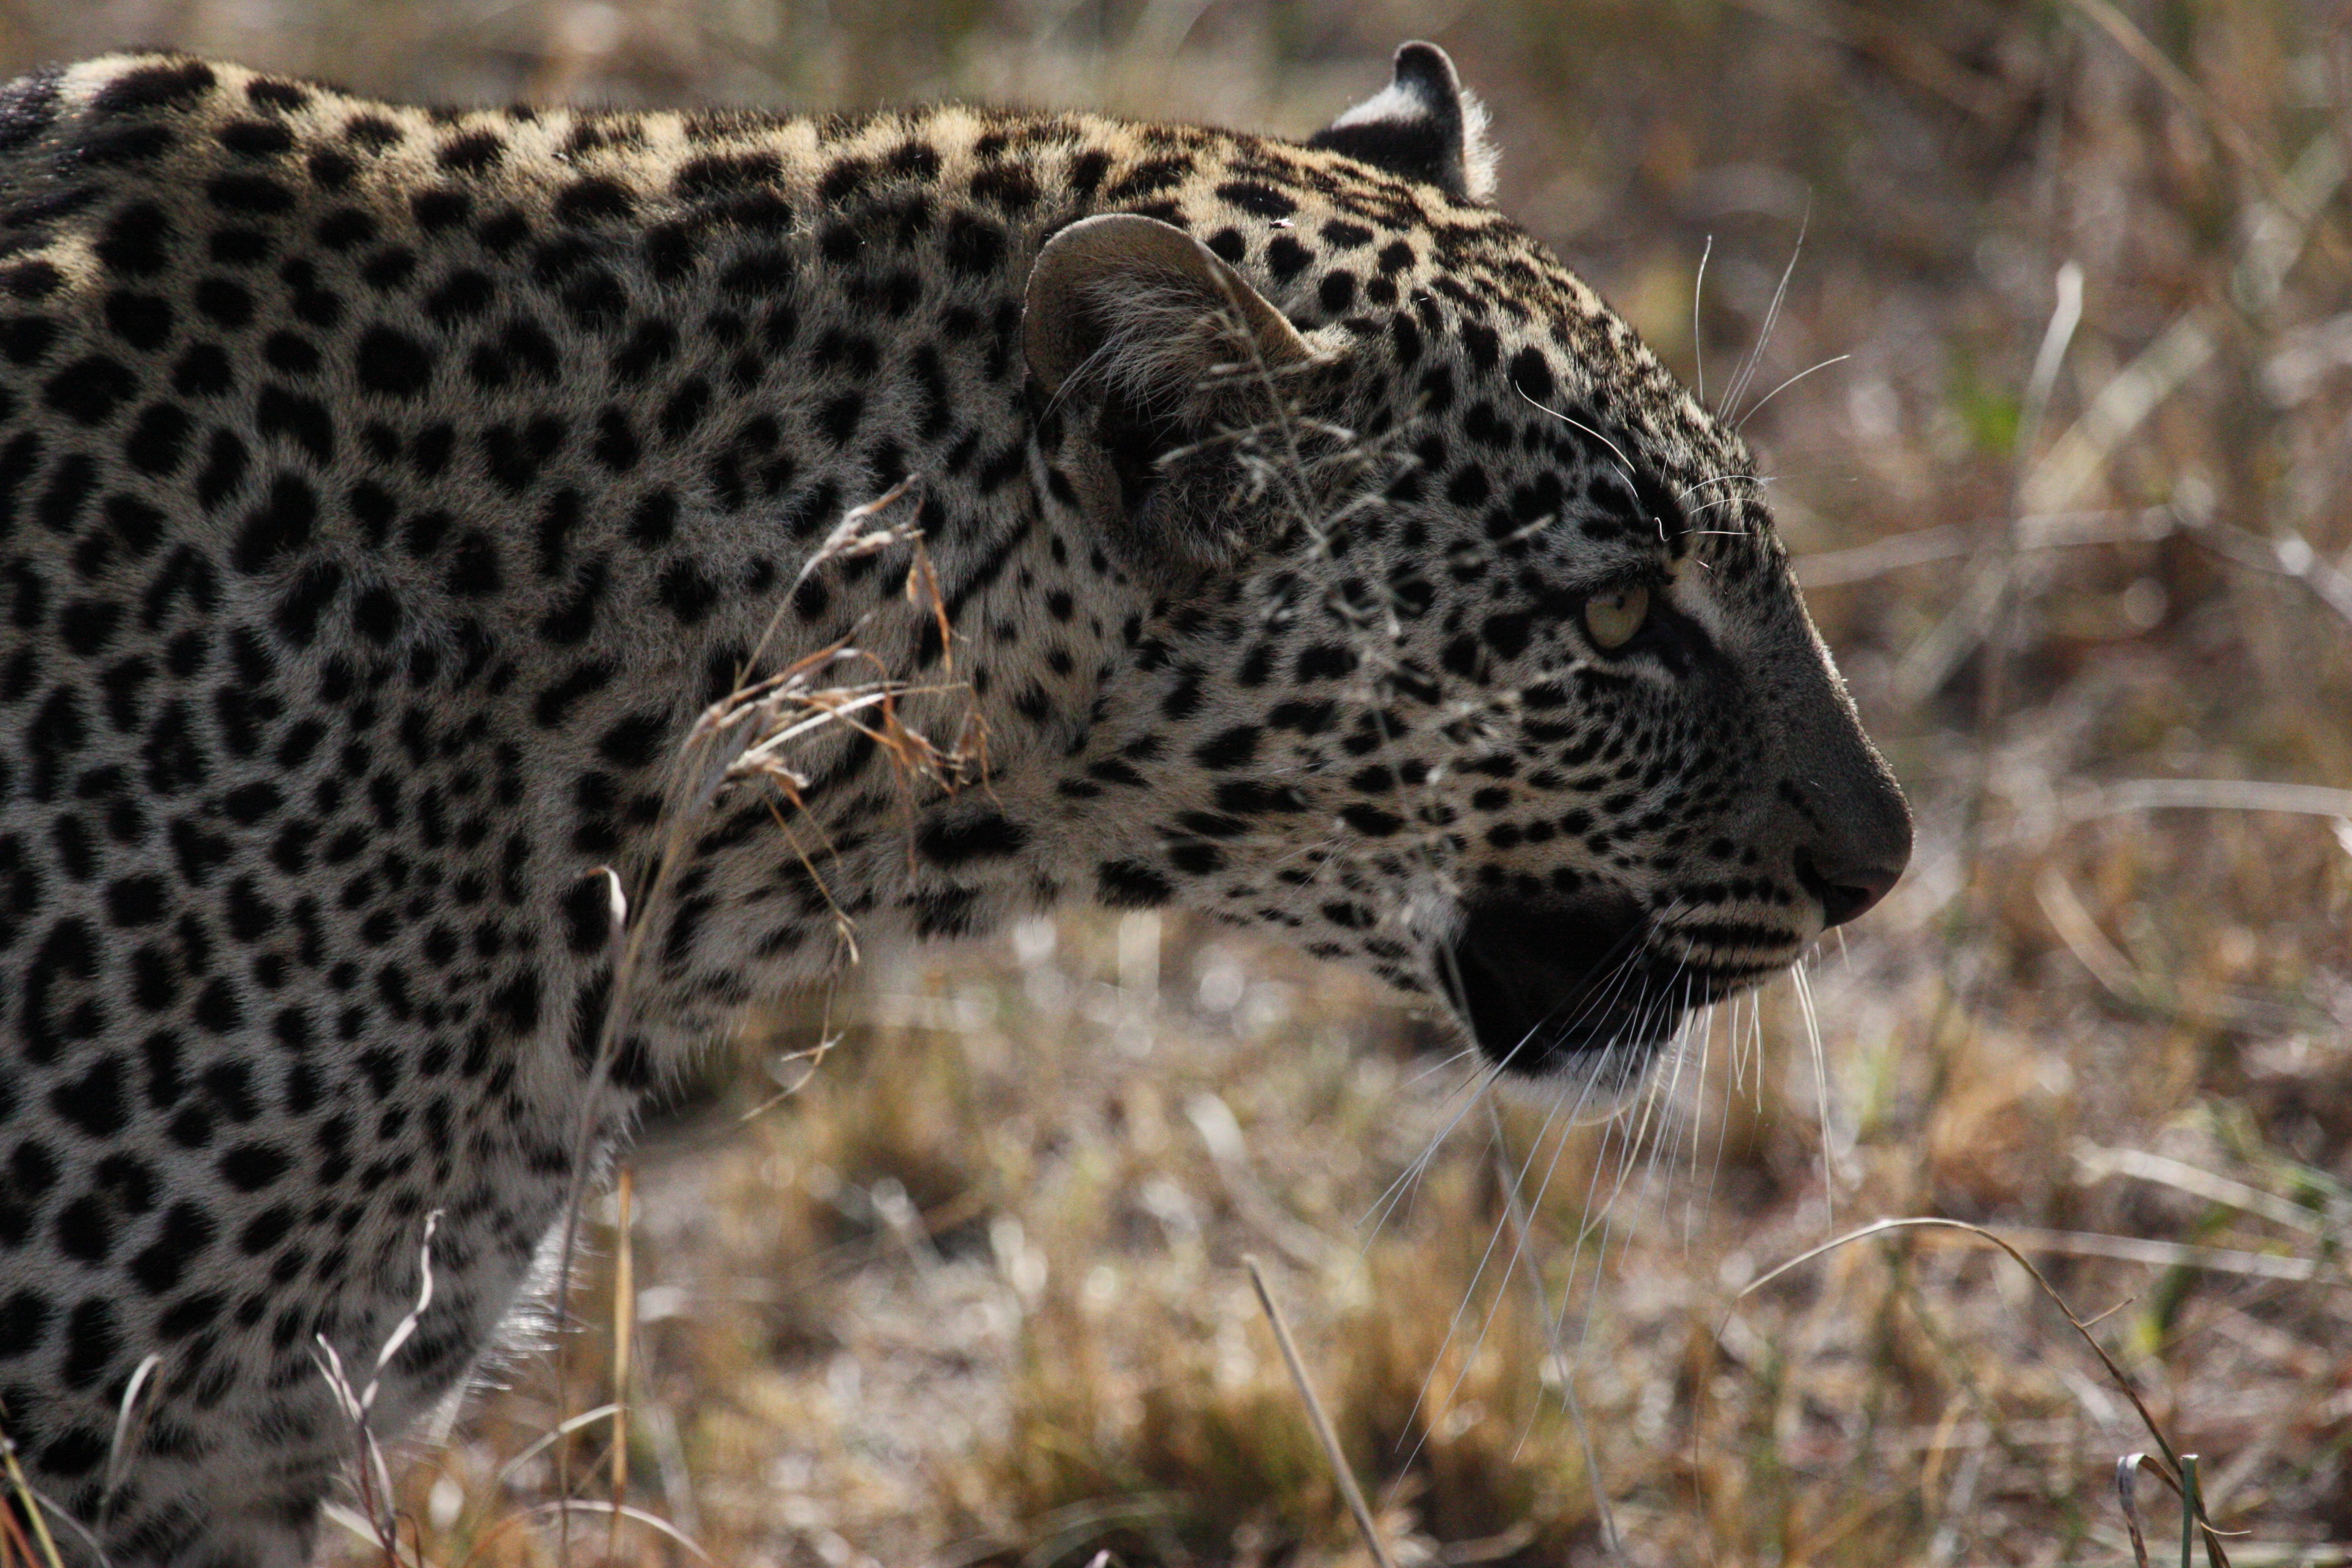
nature, animal, wildlife, wild, fur, africa, feline, mammal, predator, fauna, savanna, leopard, big cat, cheetah, whiskers, animals, vertebrate, tanzania, jaguar, carnivore, safari, serengeti, south africa, big cats, nature serengeti, cat like mammal